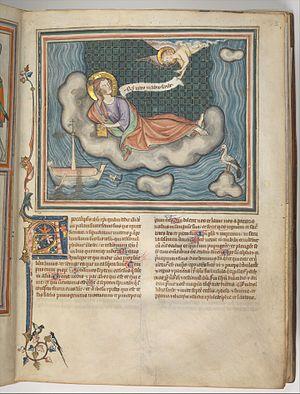
L'Apocalypse du musée des Cloîtres est un manuscrit de l'Apocalypse de Jean enluminé, daté du début du XIVᵉ siècle, conservé au musée des Cloîtres du Metropolitan Museum of Art de New York. Il provient de Normandie et a été conservé un temps en Suisse où il a influencé l'enluminure locale.